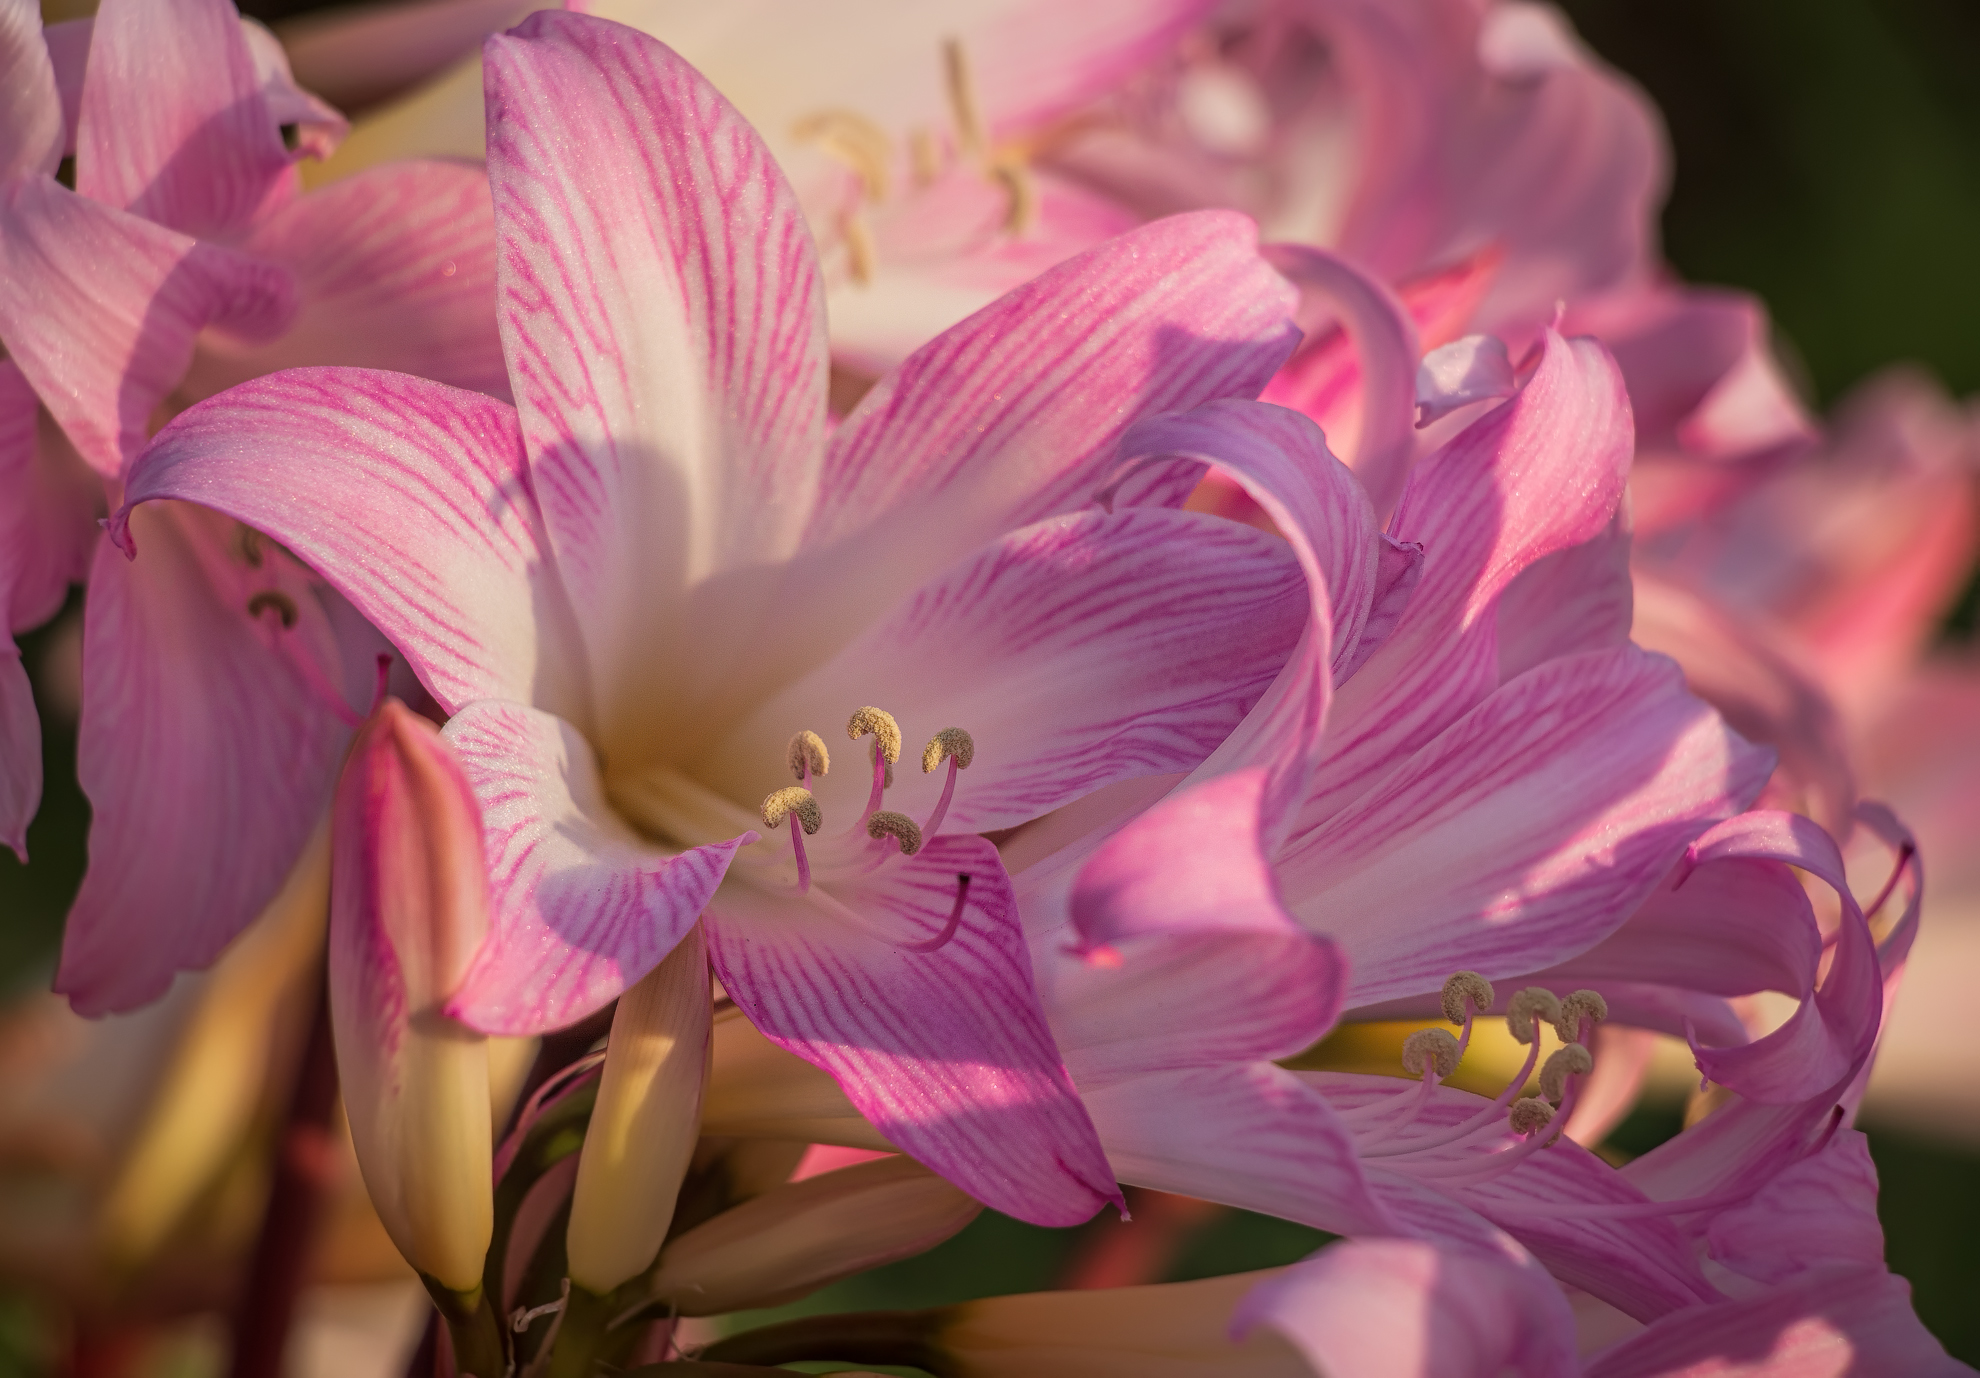
pink, lady, flower, flowering plant, petal, plant, amaryllis belladonna, purple, peruvian lily, lily, botany, lilac, spring, close up, magenta, amaryllis family, azalea, hippeastrum, orchid, crinum, photography, rhododendron, alstroemeriaceae, lily family, cut flowers, cattleya, moth orchid, plant stem, pollen, gladiolus, wildflower, dendrobium, orchids of the philippines, perennial plant